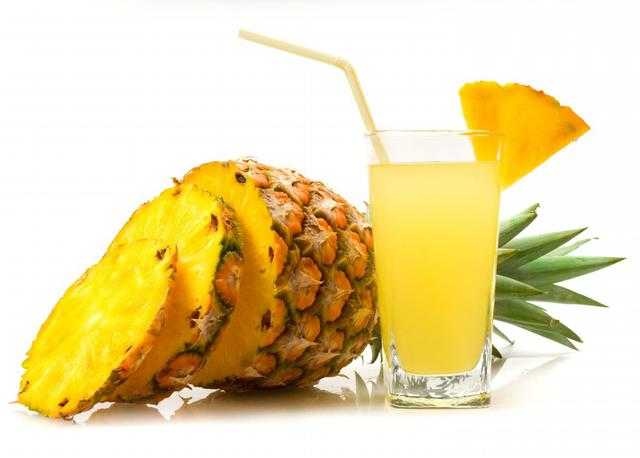
Label: Pineapple